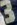
Number: 3